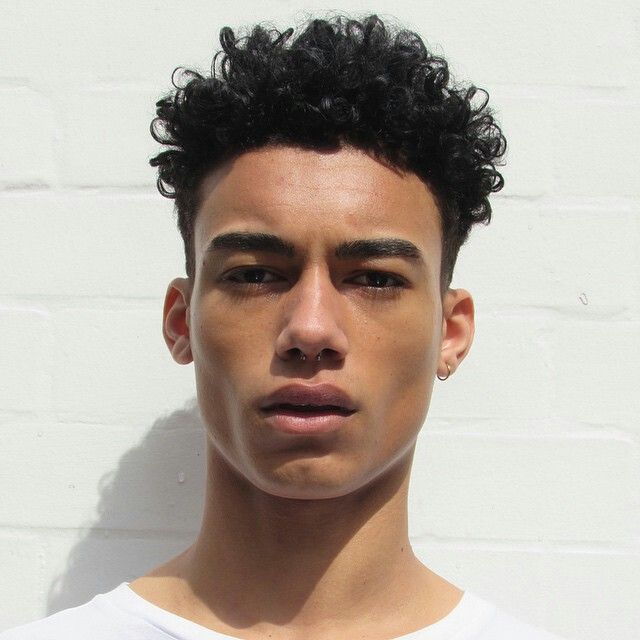
Label: Colored